50th Space Wing

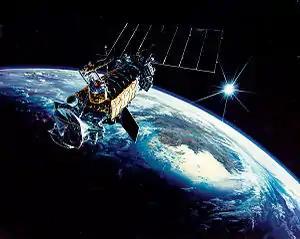
A Block V Defense Meteorological Support Program spacecraft

The 1000th Satellite Operations Group which flew the Defense Meteorological Support Program constellation, briefly served as an operational group of the 50th Space Wing, before being redesignated as the 6th Space Operations Squadron and moved under the 50th Operations Group on 31 July 1992. On 30 April 1992, the 4th Space Operations Squadron was activated to fly the Military Strategic and Tactical Relay (Milstar) communications satellite constellation. On 1 July 1992, the 50th Satellite Communications Squadron was redesignated as the 50th Space Communications Squadron.